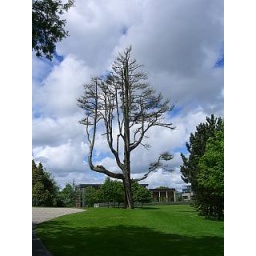
Old tree in front of original building